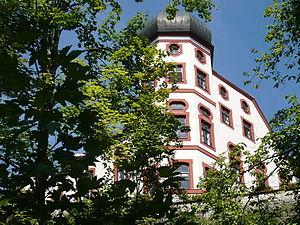
Eurasburg est une commune de Bavière, située dans l'arrondissement de Bad Tölz-Wolfratshausen, dans le district de Haute-Bavière.